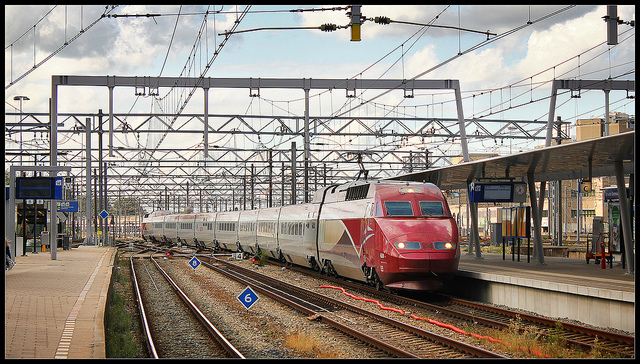
A red and silver train pulled up to the station.

The subway train rolls along the tracks beneath the cables and beams overhead.

The train is stopped on the track awaiting to pick up passengers.

A red train next to train station during day.

A high speed passenger train pulling into a station.